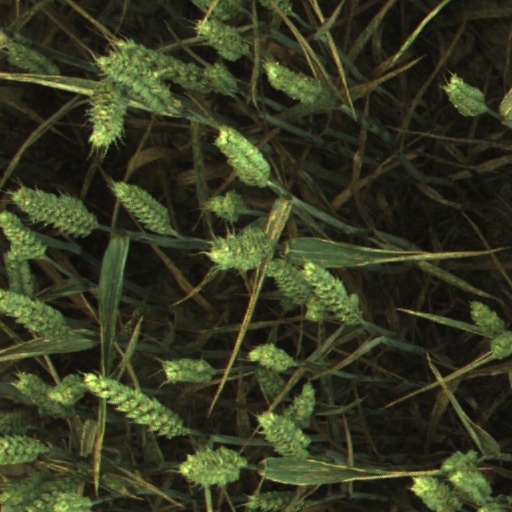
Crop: wheat